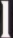
Number: 1